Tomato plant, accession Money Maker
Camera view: bottom (45 deg); turntable rotation: 90 degrees
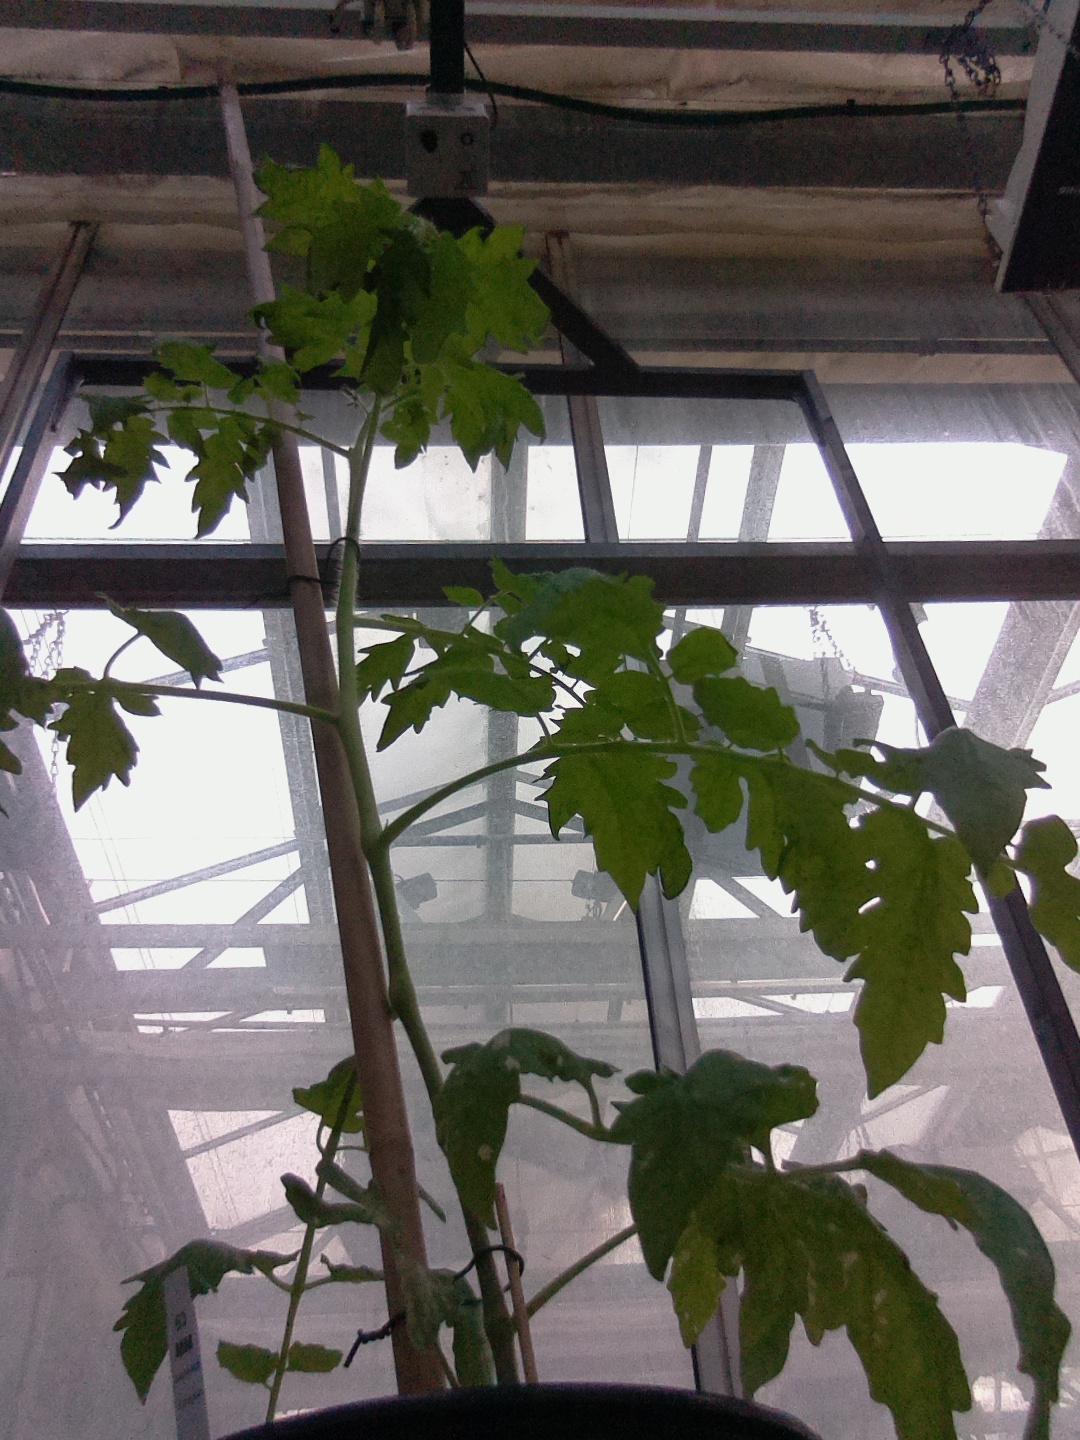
BBCH growth stage 53: 3 inflorescences visible